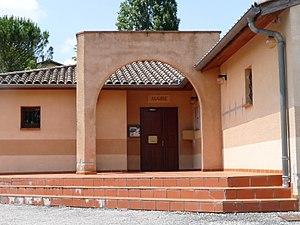
Mairie de Francarville, Haute-Garonne, France
Francarville est une commune française située dans le département de la Haute-Garonne en région Occitanie.